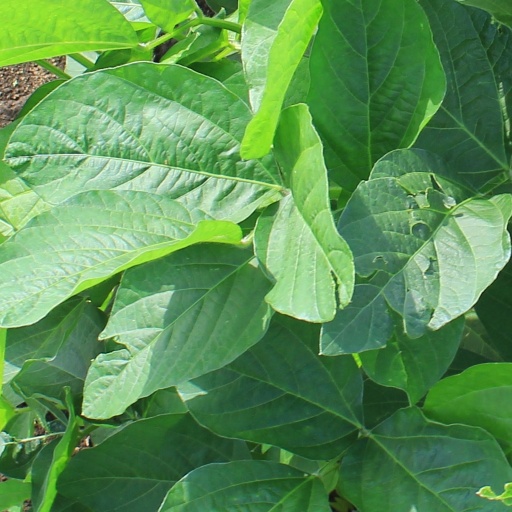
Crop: soybean